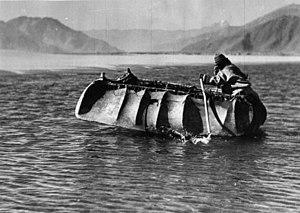
Un coracle est un type primitif d'embarcation d'eau douce pesant quatre ou cinq kilogrammes pour un seul passager, dont des formes proches ou dérivées sont encore utilisées dans plusieurs endroits du monde.